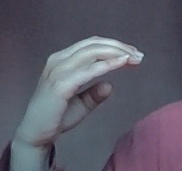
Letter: jeem